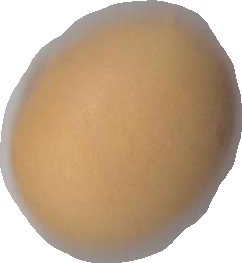
Variety: Dega